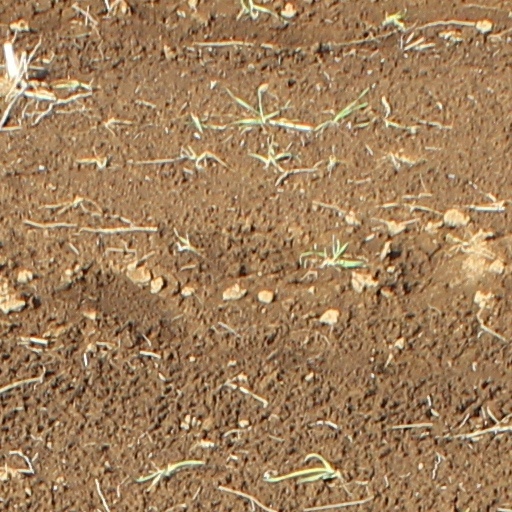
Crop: wheat